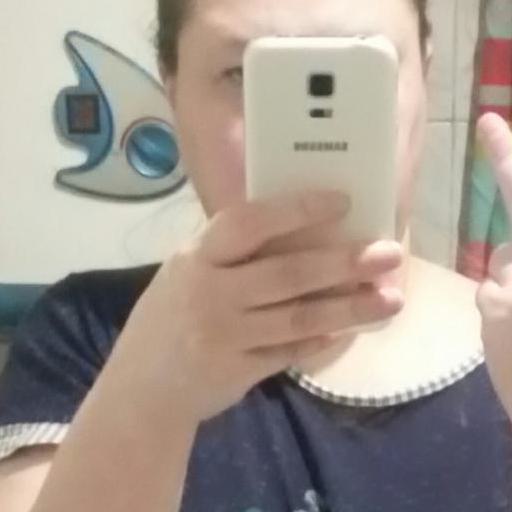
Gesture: no_gesture